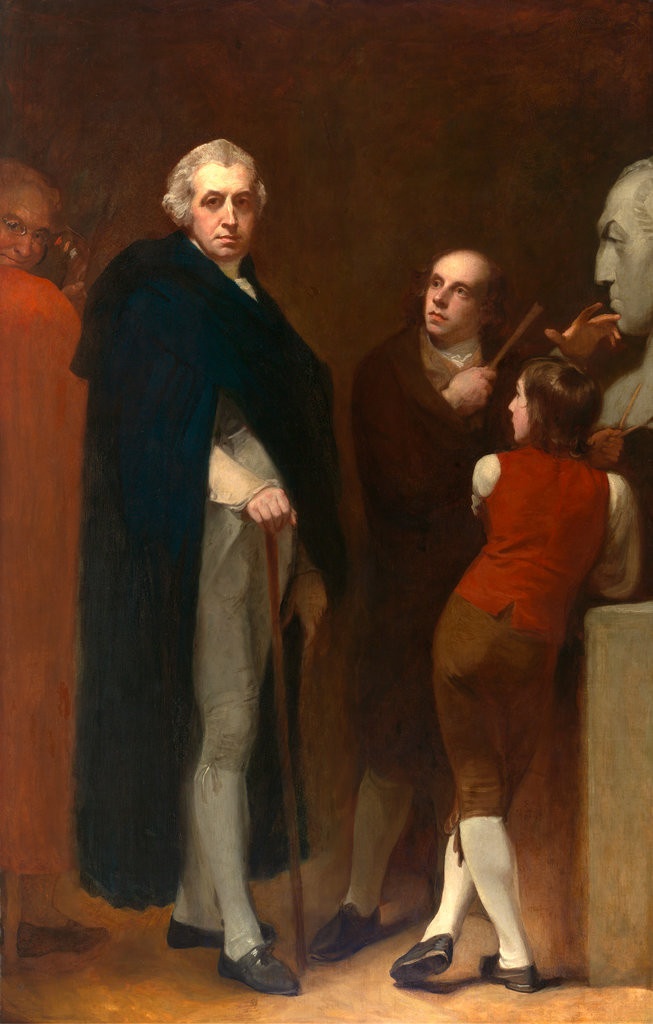
John Flaxman Modeling the Bust of William Hayley
John Flaxman Modeling the Bust of William Hayley John Flaxman Modelling his Bust of William Hayley, George Romney, 1734-1802, British
Brand: prodigi
Category: Business & Industrial > Retail > Mannequin Parts > Mannequin Heads